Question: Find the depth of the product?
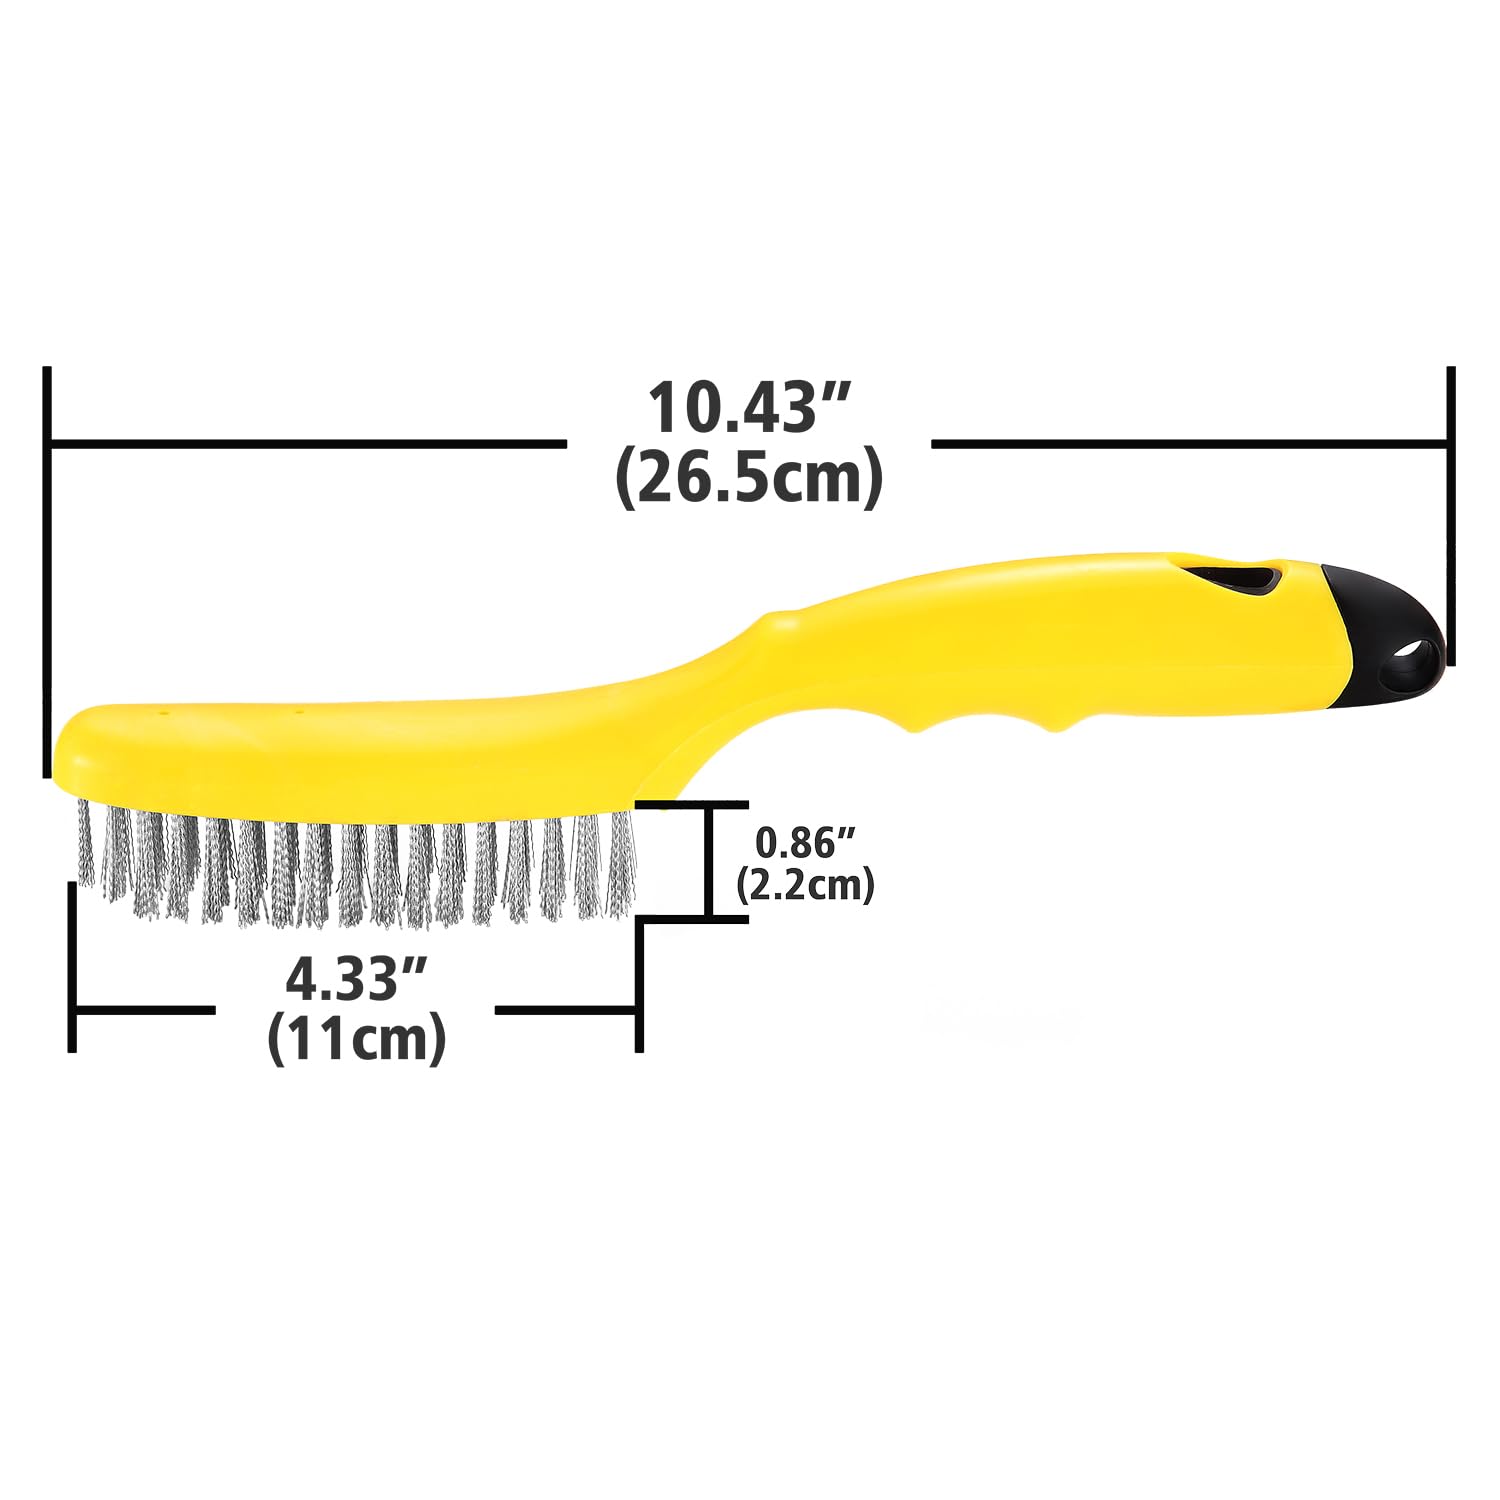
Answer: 10.43 inch